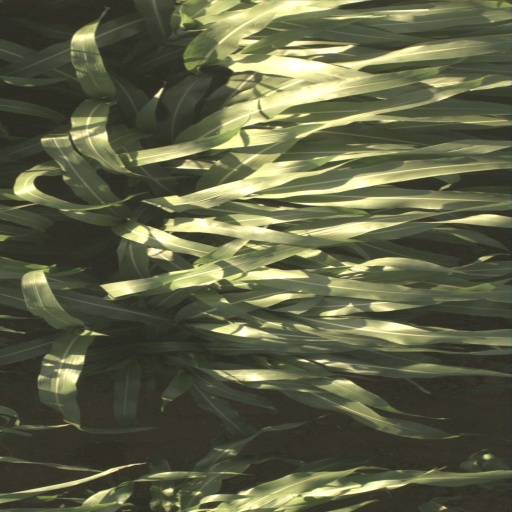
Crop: sorghum